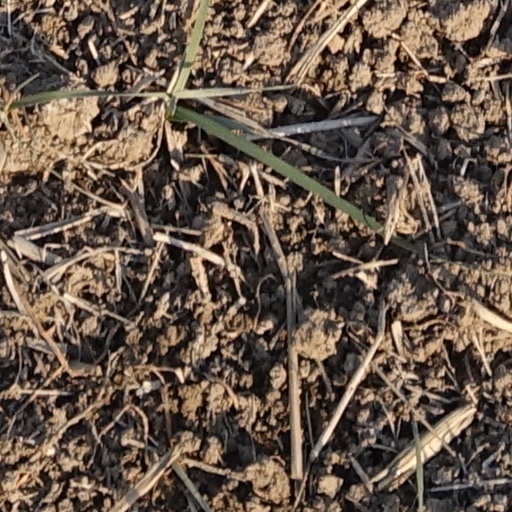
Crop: wheat